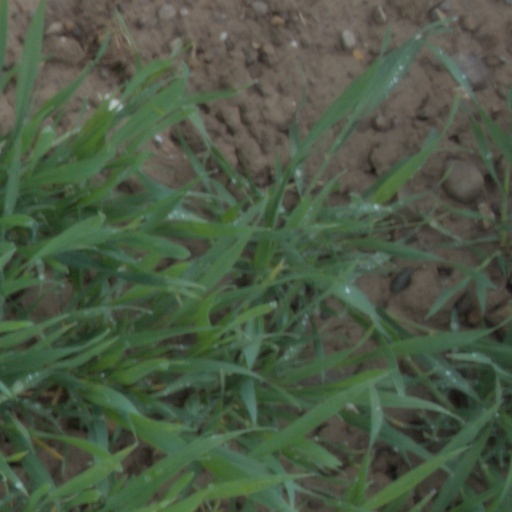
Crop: wheat